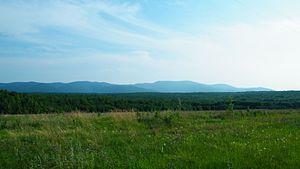
Zapovednik est le terme employé pour décrire, dans les anciennes républiques soviétiques, les aires naturelles protégées, avec pour objectif de les conserver « éternellement vierges ». Il s’agit du plus haut degré de protection environnementale et concerne des zones strictement protégées et dont l’accès au public est restreint.